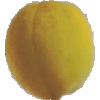
Label: Peach 2